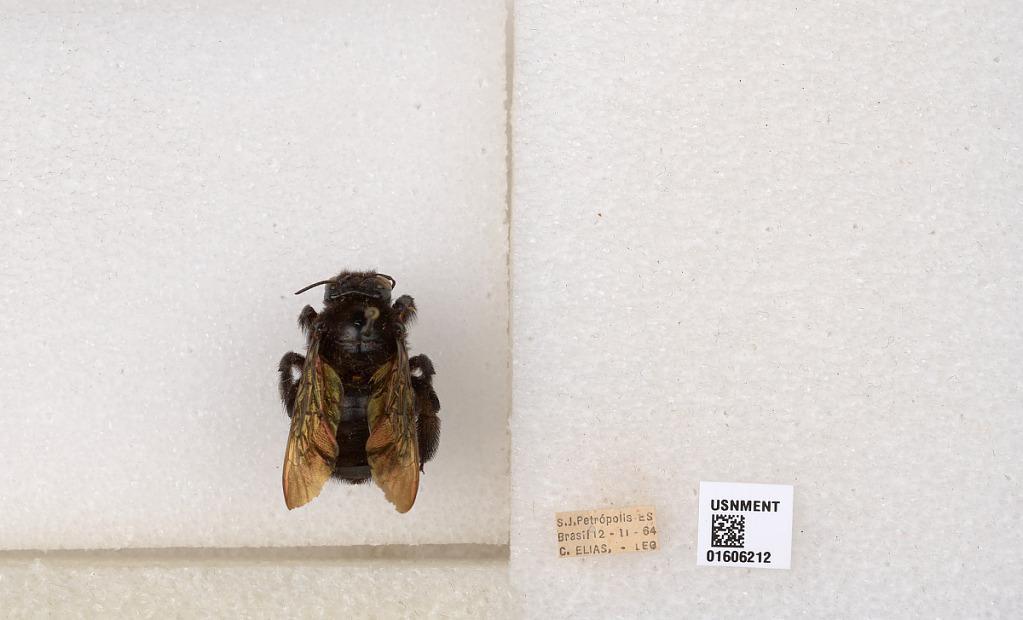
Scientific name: Xylocopa (Neoxylocopa) brasilianorum (Linnaeus)
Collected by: G. Elias
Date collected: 1964-12-11
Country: Brazil
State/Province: Rio de Janeiro
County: Petropolis
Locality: S.J. Petropolis